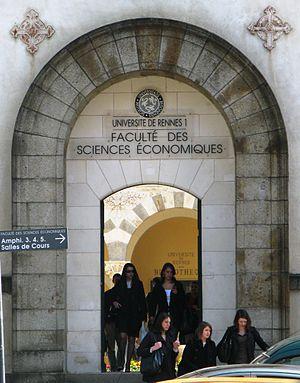
Porte de la faculté d'économie de l'université de Rennes 1 à Rennes, France. Jusqu'à 1967, le bâtiment était assi utilisé par la faculté de lettres de l'Université de Rennes.